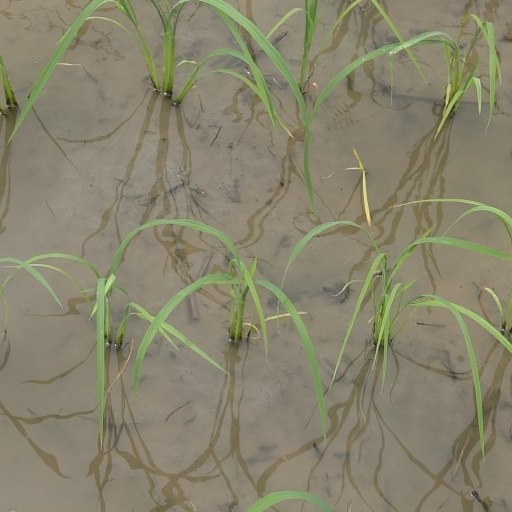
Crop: rice